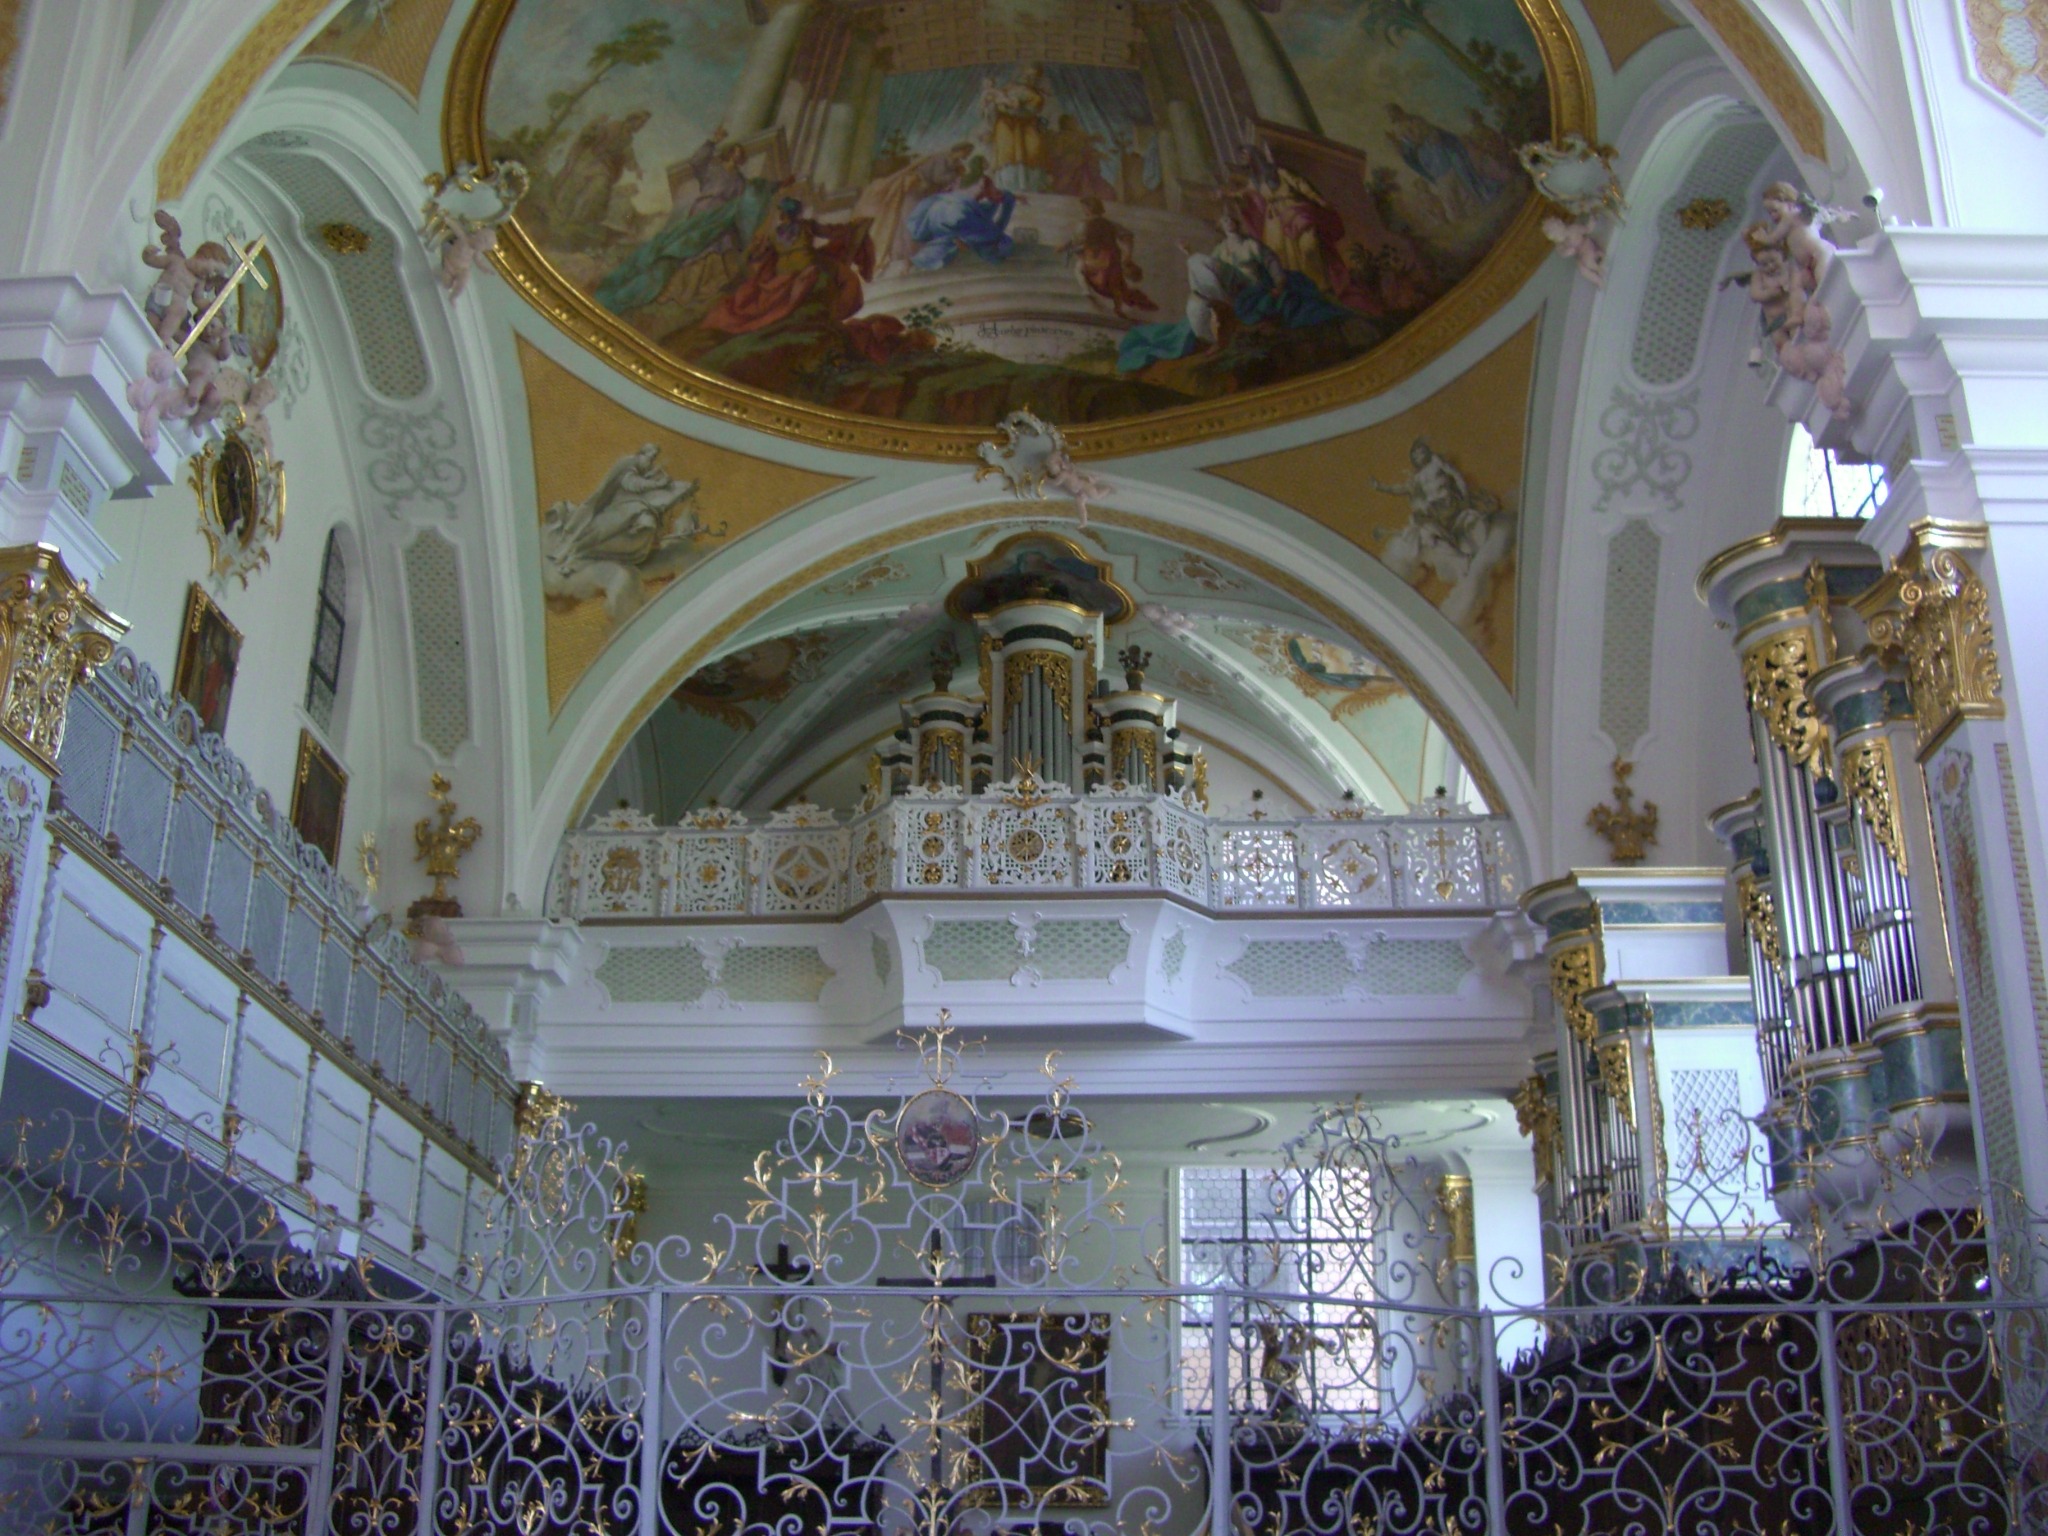
building, palace, church, cathedral, chapel, place of worship, altar, synagogue, gallery, bavaria, organ, basilica, swabia, obersch nenfeld, monastery church of mari himmelfahrt